Major Mackenzie West Terminal

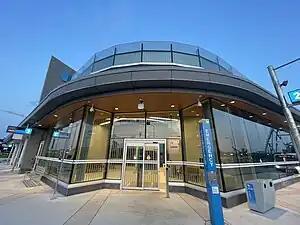

Major Mackenzie West Terminal is a York Region Transit local bus terminal in Vaughan, Ontario, Canada. It is located on Major Mackenzie Drive immediately north of Canada's Wonderland and immediately south of Cortellucci Vaughan Hospital just west of Jane Street. The terminal partially opened on November 6, 2022, and fully opened on April 30, 2023. It includes a passenger pick-up and drop-off area and a pedestrian and cycling underpass connection to Cortellucci Vaughan Hospital. It has 12 bus platforms.